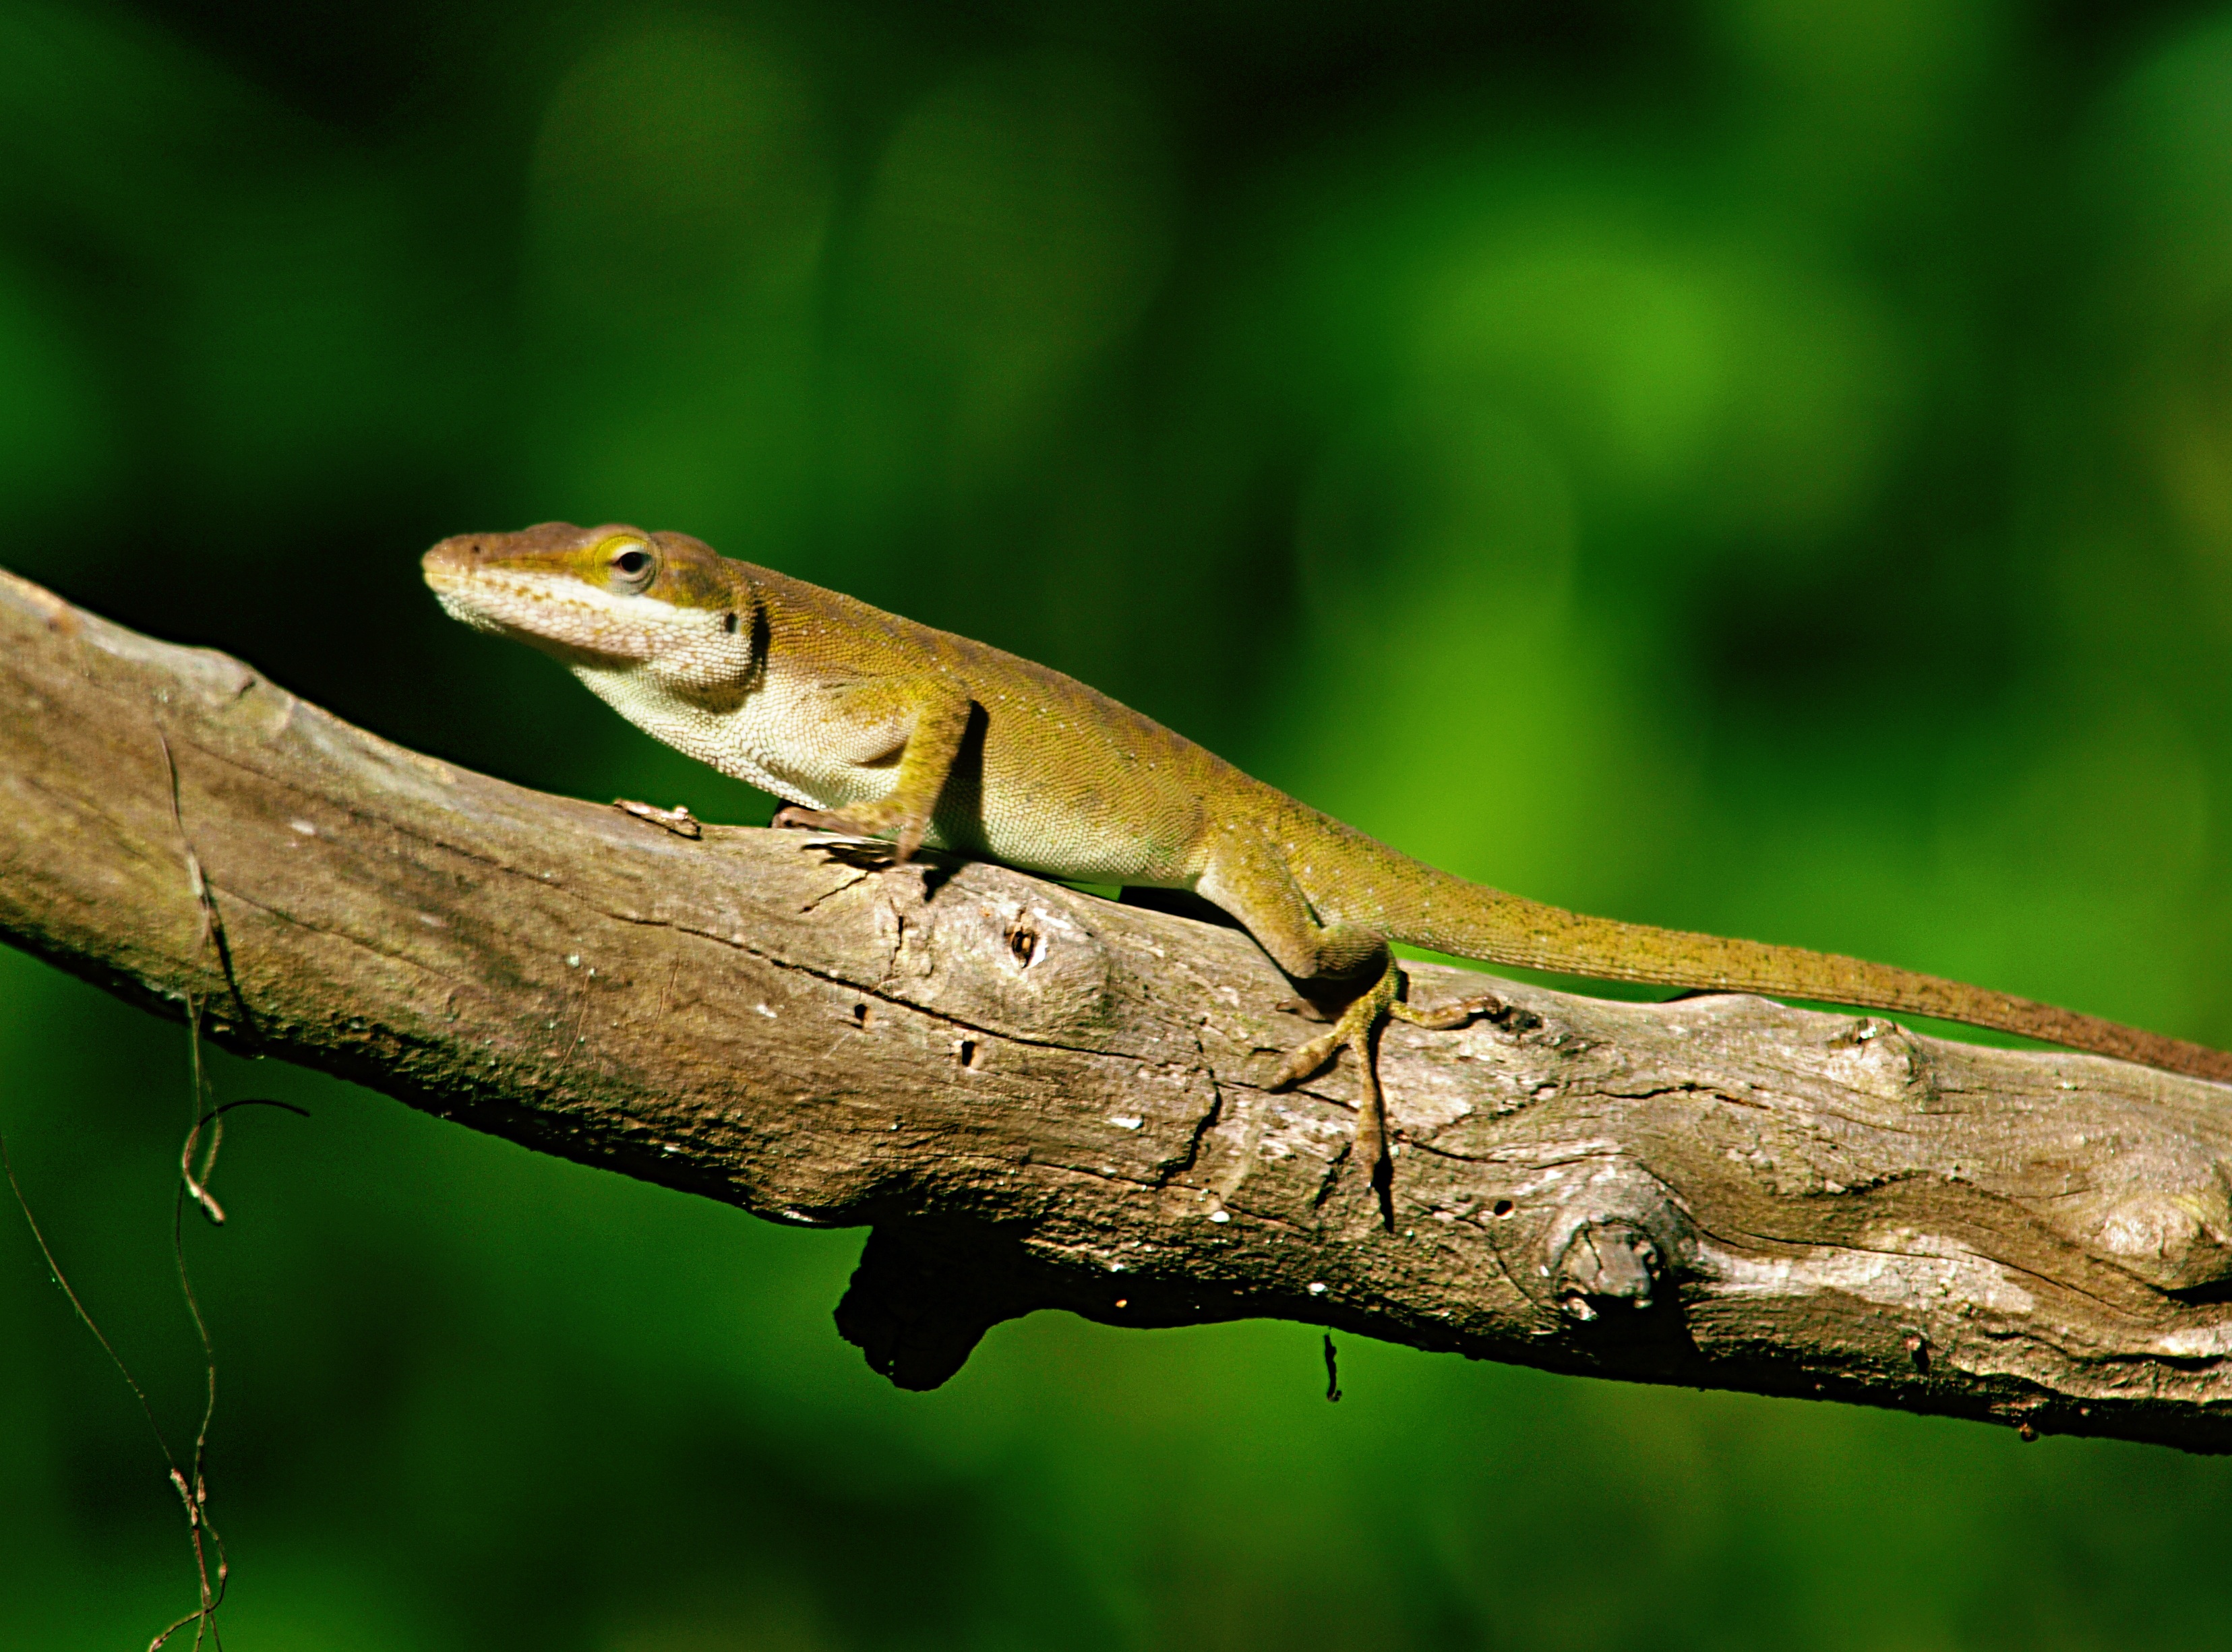
nature, branch, animal, wildlife, green, reptile, amphibian, iguana, fauna, lizard, close up, vertebrate, creature, macro photography, lacerta, dactyloidae, scaled reptile, lacertidae, american chameleon